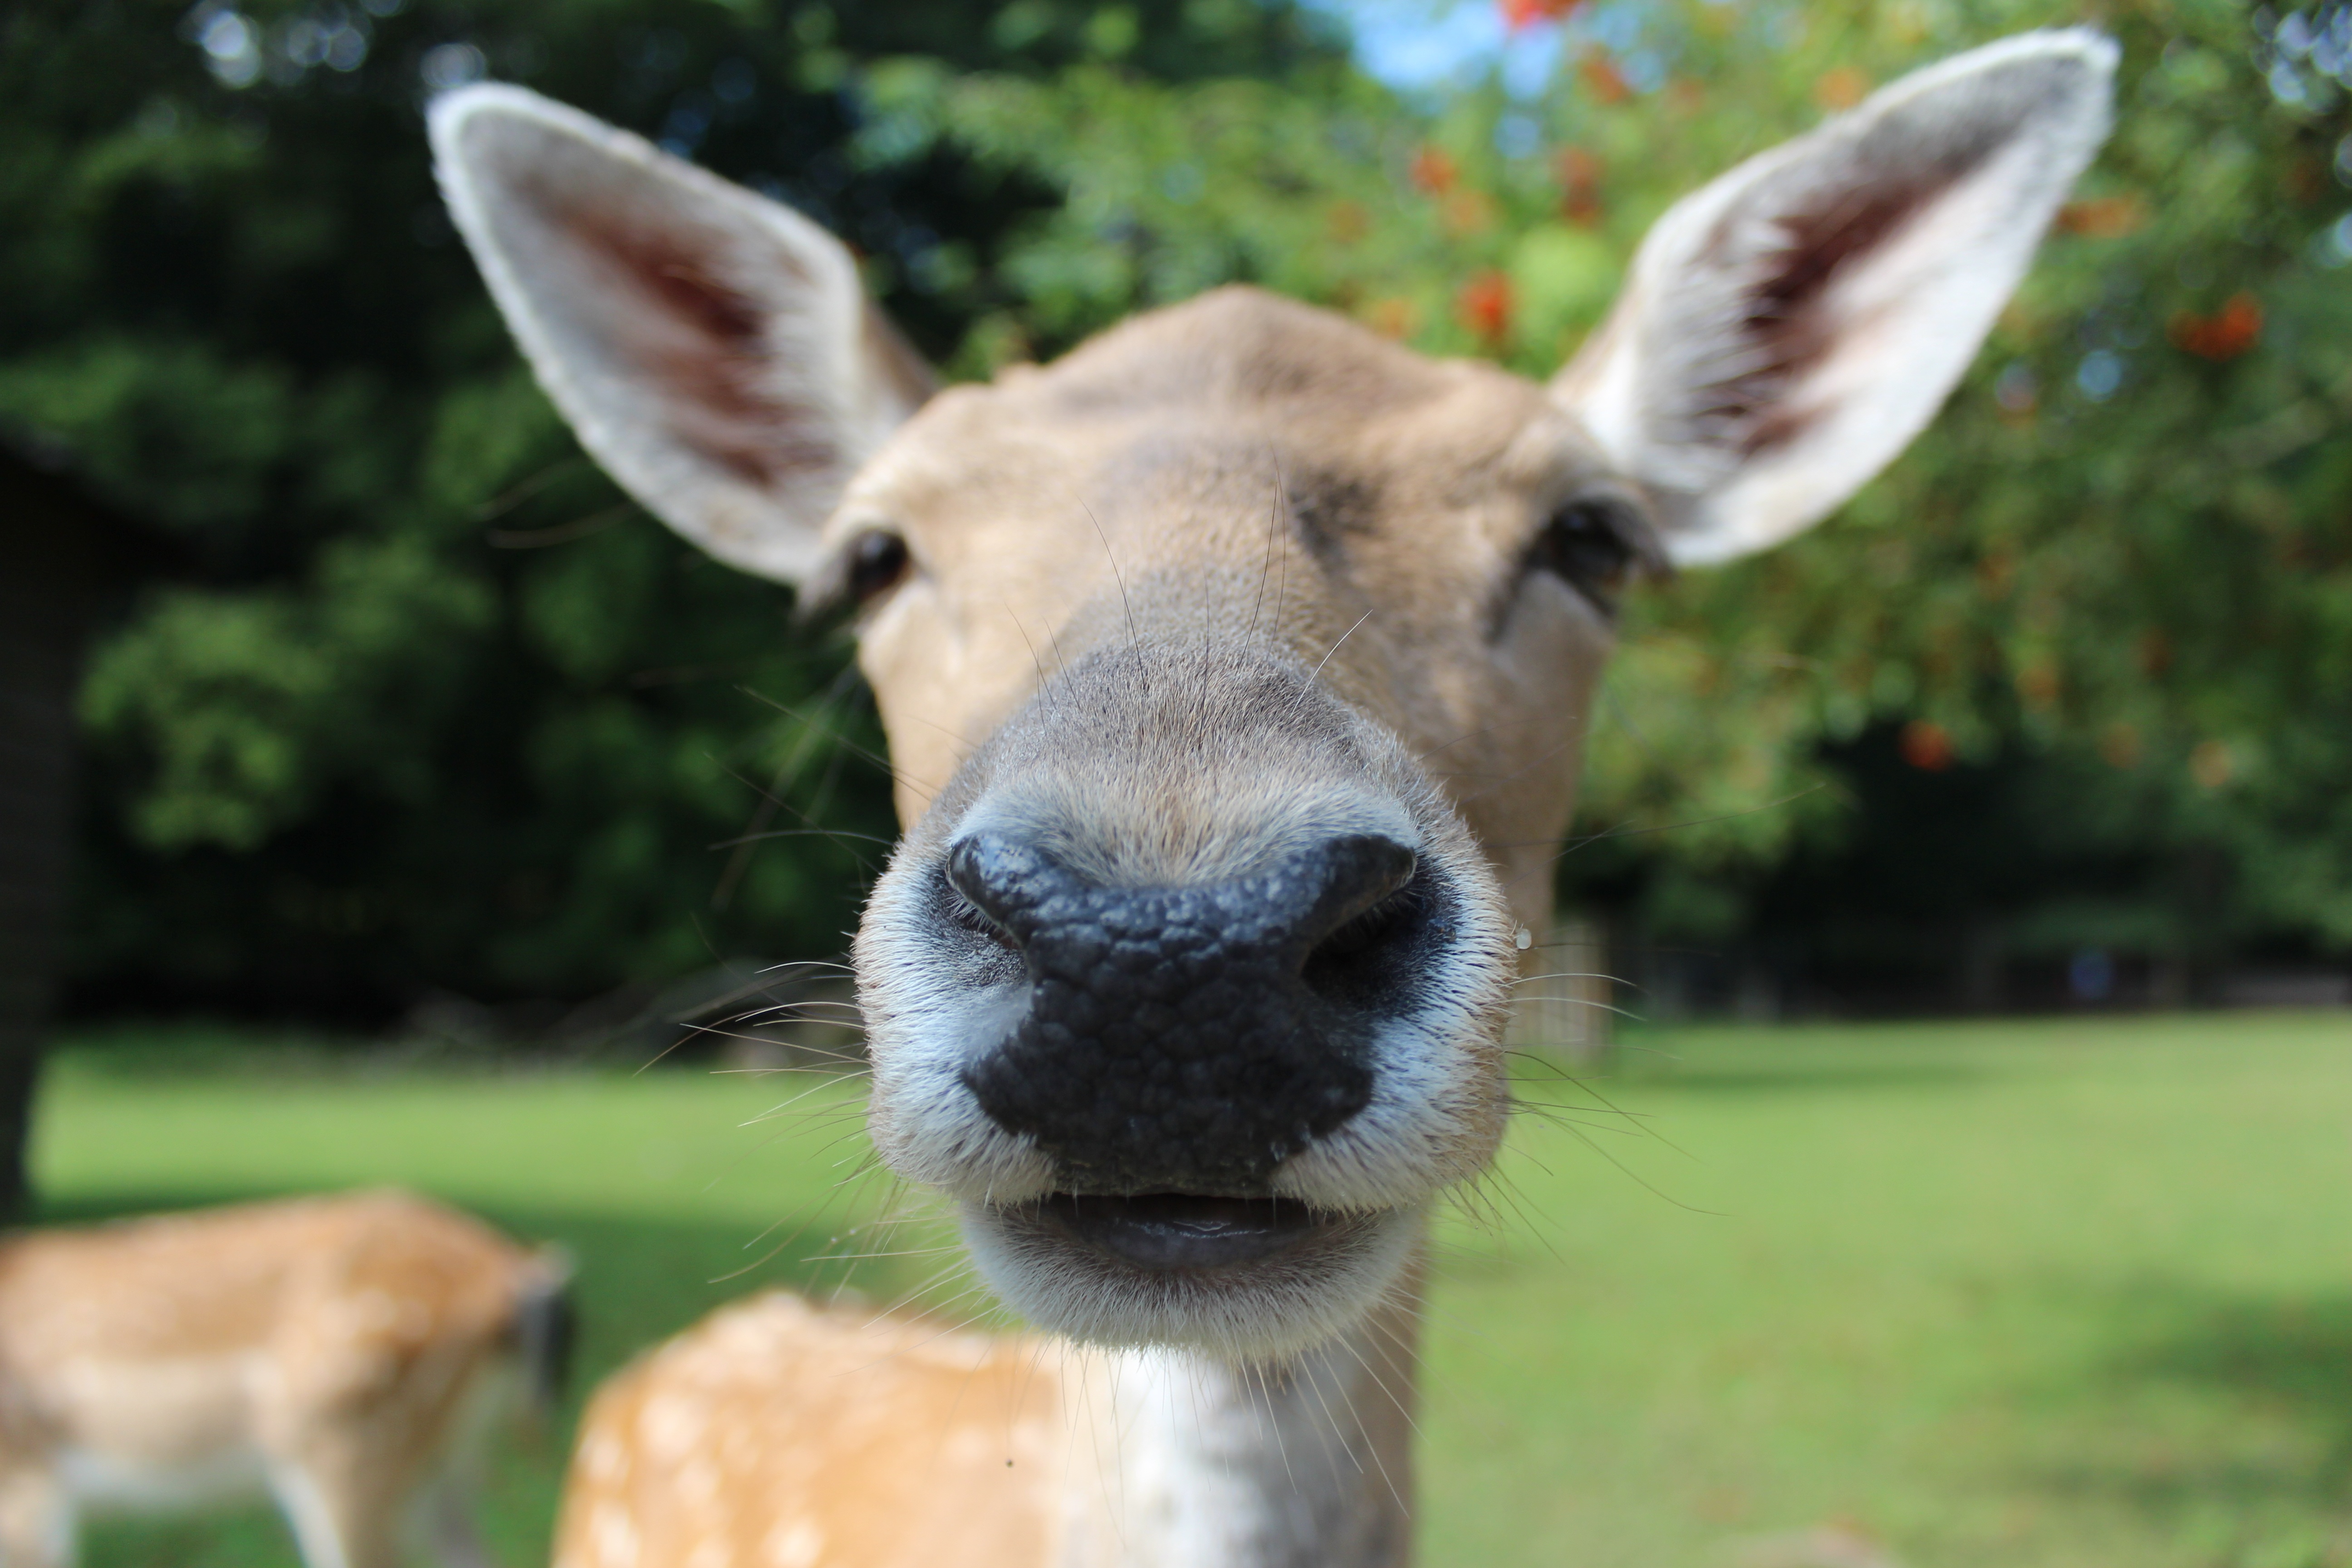
animal, wildlife, wild, deer, zoo, mammal, fauna, nose, reindeer, vertebrate, curious, roe deer, fallow deer, animal world, young animal, white tailed deer